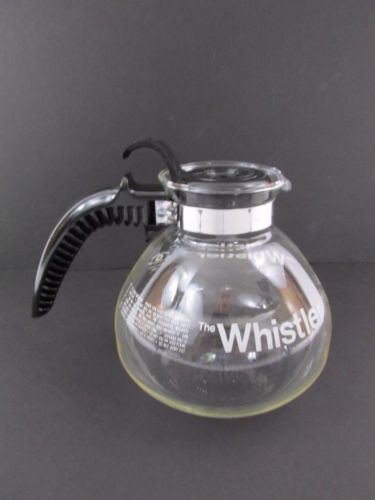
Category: kettle